Bradbury Robinson

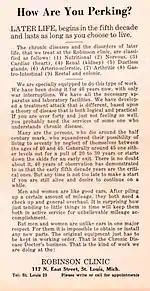
Advertising circular for the Robinson Clinic from the 1940s

Brad Robinson was not only St. Louis' premier passer. He was also the Blue & White's principal kicker. One sports journalist of the time opined that, "of the local kickers, Robinson of St. Louis easily excels all others. He is good for at least 45 yards every time he puts his toe to the ball and some of his punts have gone 60 yards."